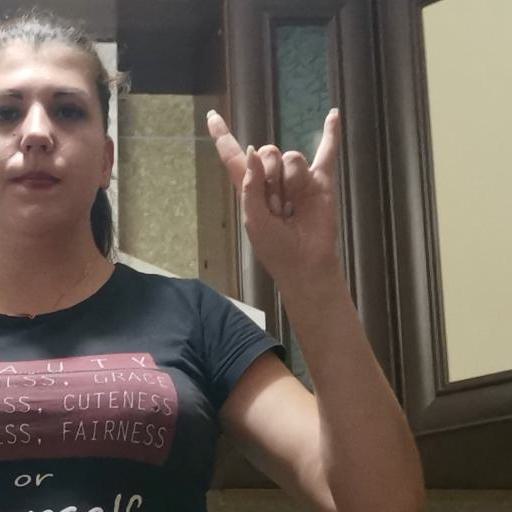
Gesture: rock